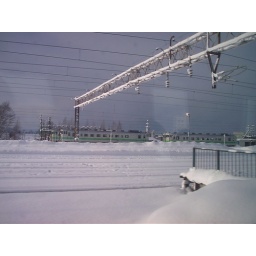
Local train cars were standed in snowy station.